Buellt

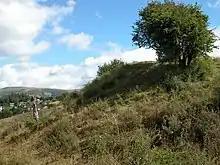
The site of the former Braose motte and bailey and the subsequent stone Builth Castle on the east end of modern Builth Wells

It is unknown when Buellt began to emerge as a distinct political unit. Its organization as a cantref seems to have developed along the earlier tribal boundaries of a "gwlad" ("people") or "tud" ("tribe"). During the Early Middle Ages, Buellt and Gwrtheyrnion on the other side of the Wye formed a small regional kingdom. This kingdom's rulers traced their descent back to the legendary 5th-century warlord Vortigern (from which Gwrtheyrnion was named.)